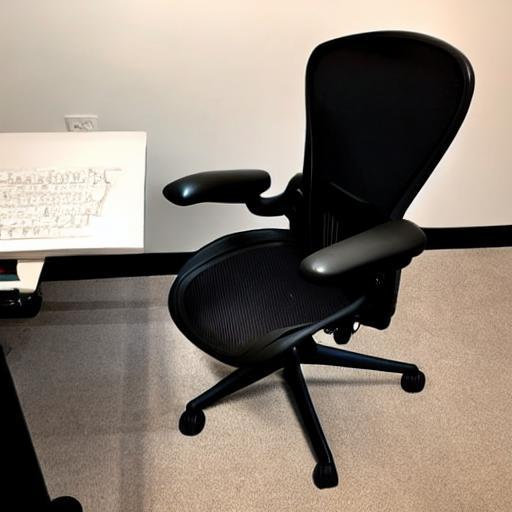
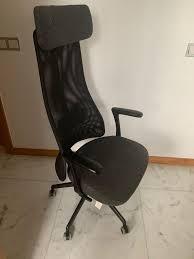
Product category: items_chair
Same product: no